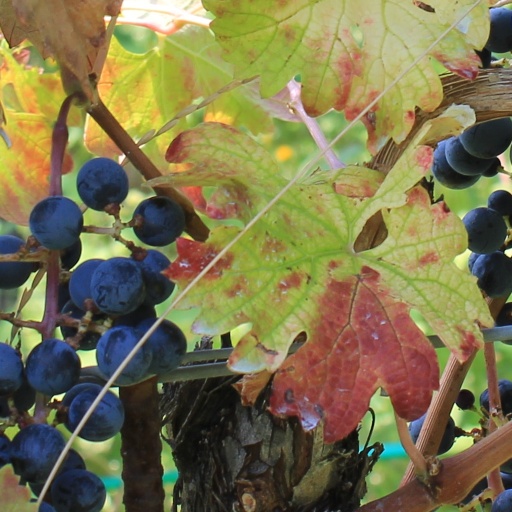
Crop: grape